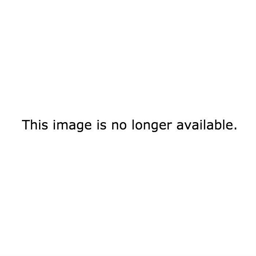
senior journalists and executives are variously accused of conspiring to interception private communications and perverting the course of justice .